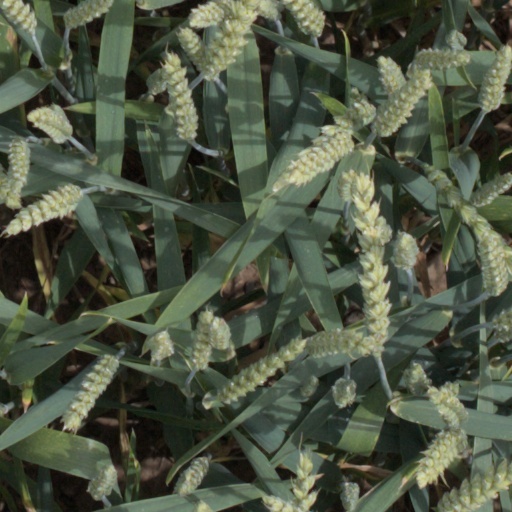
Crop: wheat